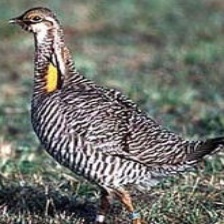
Species: GREATER PRAIRIE CHICKEN
Scientific name: TYMPANUCHUS CUPIDO